Giant squid

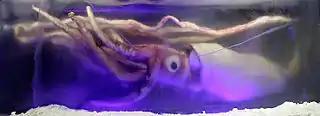
The giant squid specimen preserved in a block of ice at the Melbourne Aquarium

Although strandings continue to occur sporadically throughout the world, none have been as frequent as those at Newfoundland and New Zealand in the 19th century. It is not known why giant squid become stranded on shore, but it may be because the distribution of deep, cold water where squid live is temporarily altered. Many scientists who have studied squid mass strandings believe they are cyclical and predictable. The length of time between strandings is not known, but was proposed to be 90 years by "Architeuthis" specialist Frederick Aldrich. Aldrich used this value to correctly predict a relatively small stranding that occurred between 1961 and 1968.